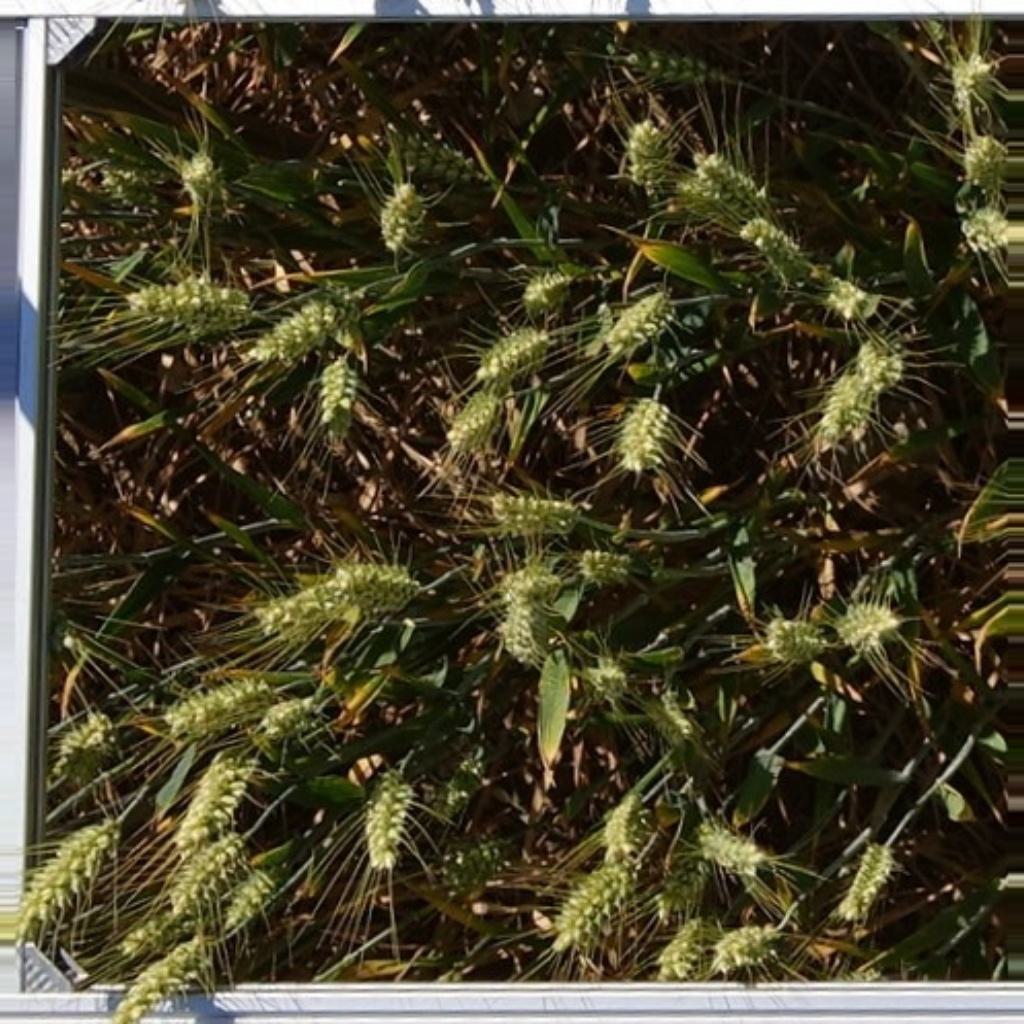
Country: France
Location: VLB
Wheat development stage: Filling - Ripening